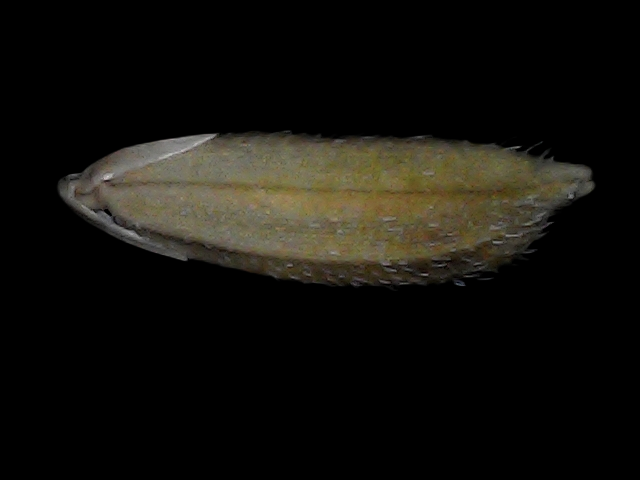
Rice variety: Bd93